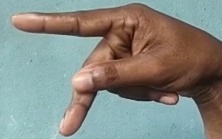
ASL sign: P